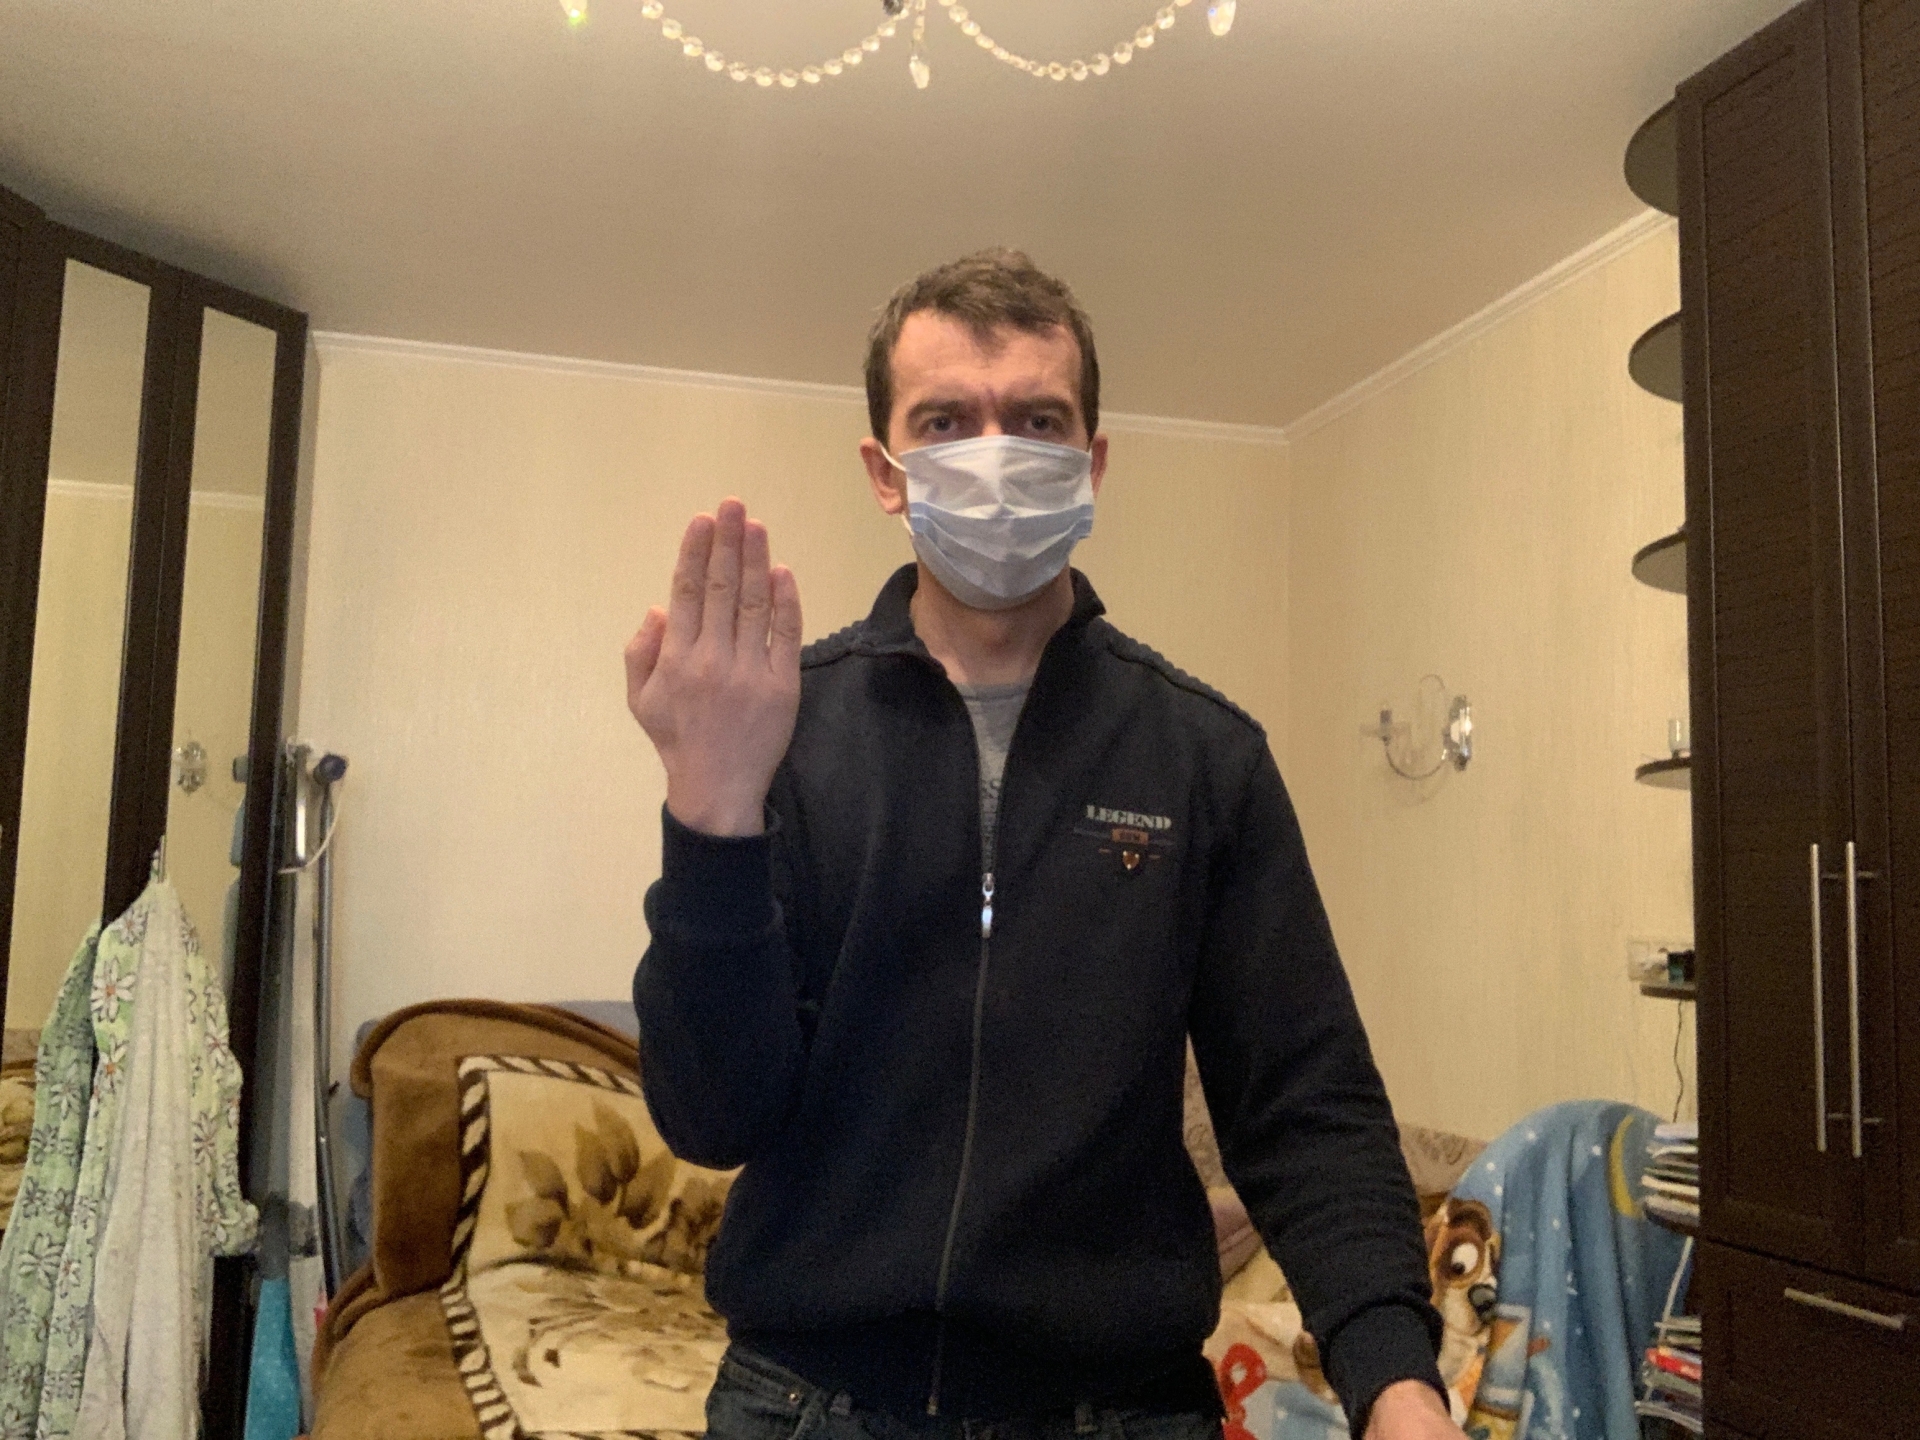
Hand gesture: stop_inverted